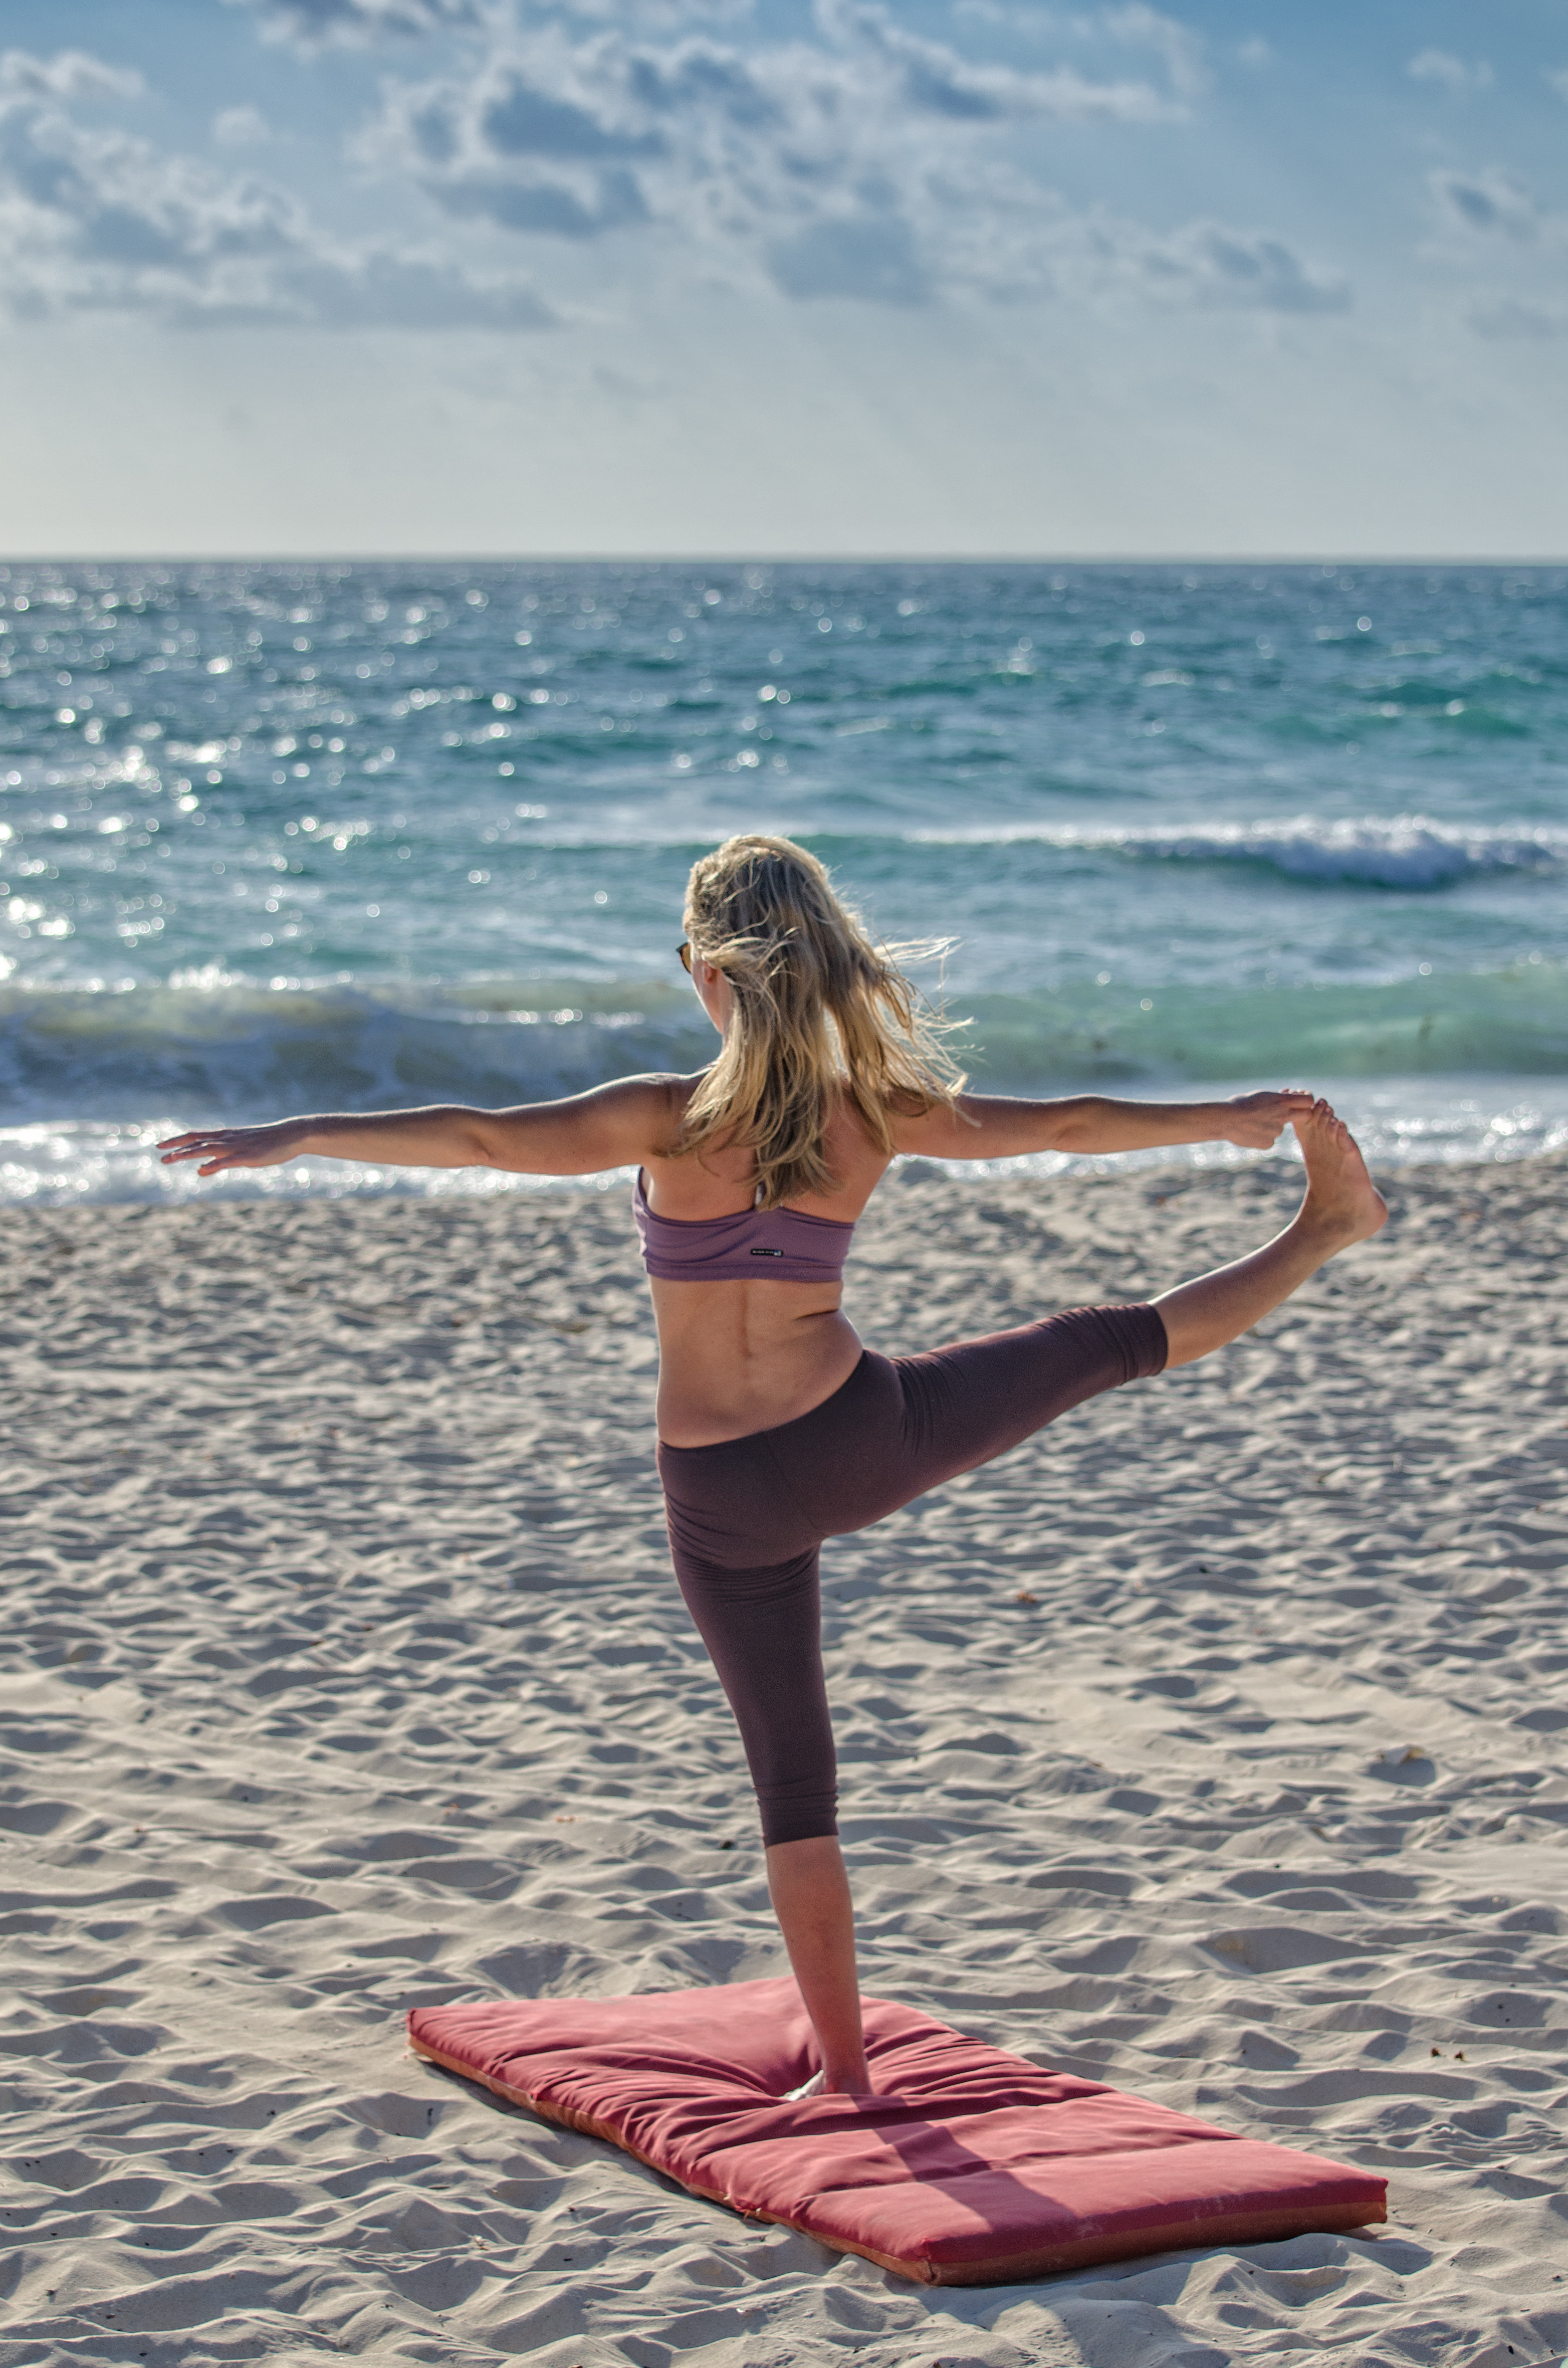
beach, sea, sand, girl, sunshine, woman, sport, summer, coastline, shoreline, seaside, leg, relax, sitting, seashore, workout, waves, relaxation, sports, stretching, yoga, martial arts, tulum, combat sport, human positions, individual sports, physical fitness, contact sport, striking combat sports, beach sports